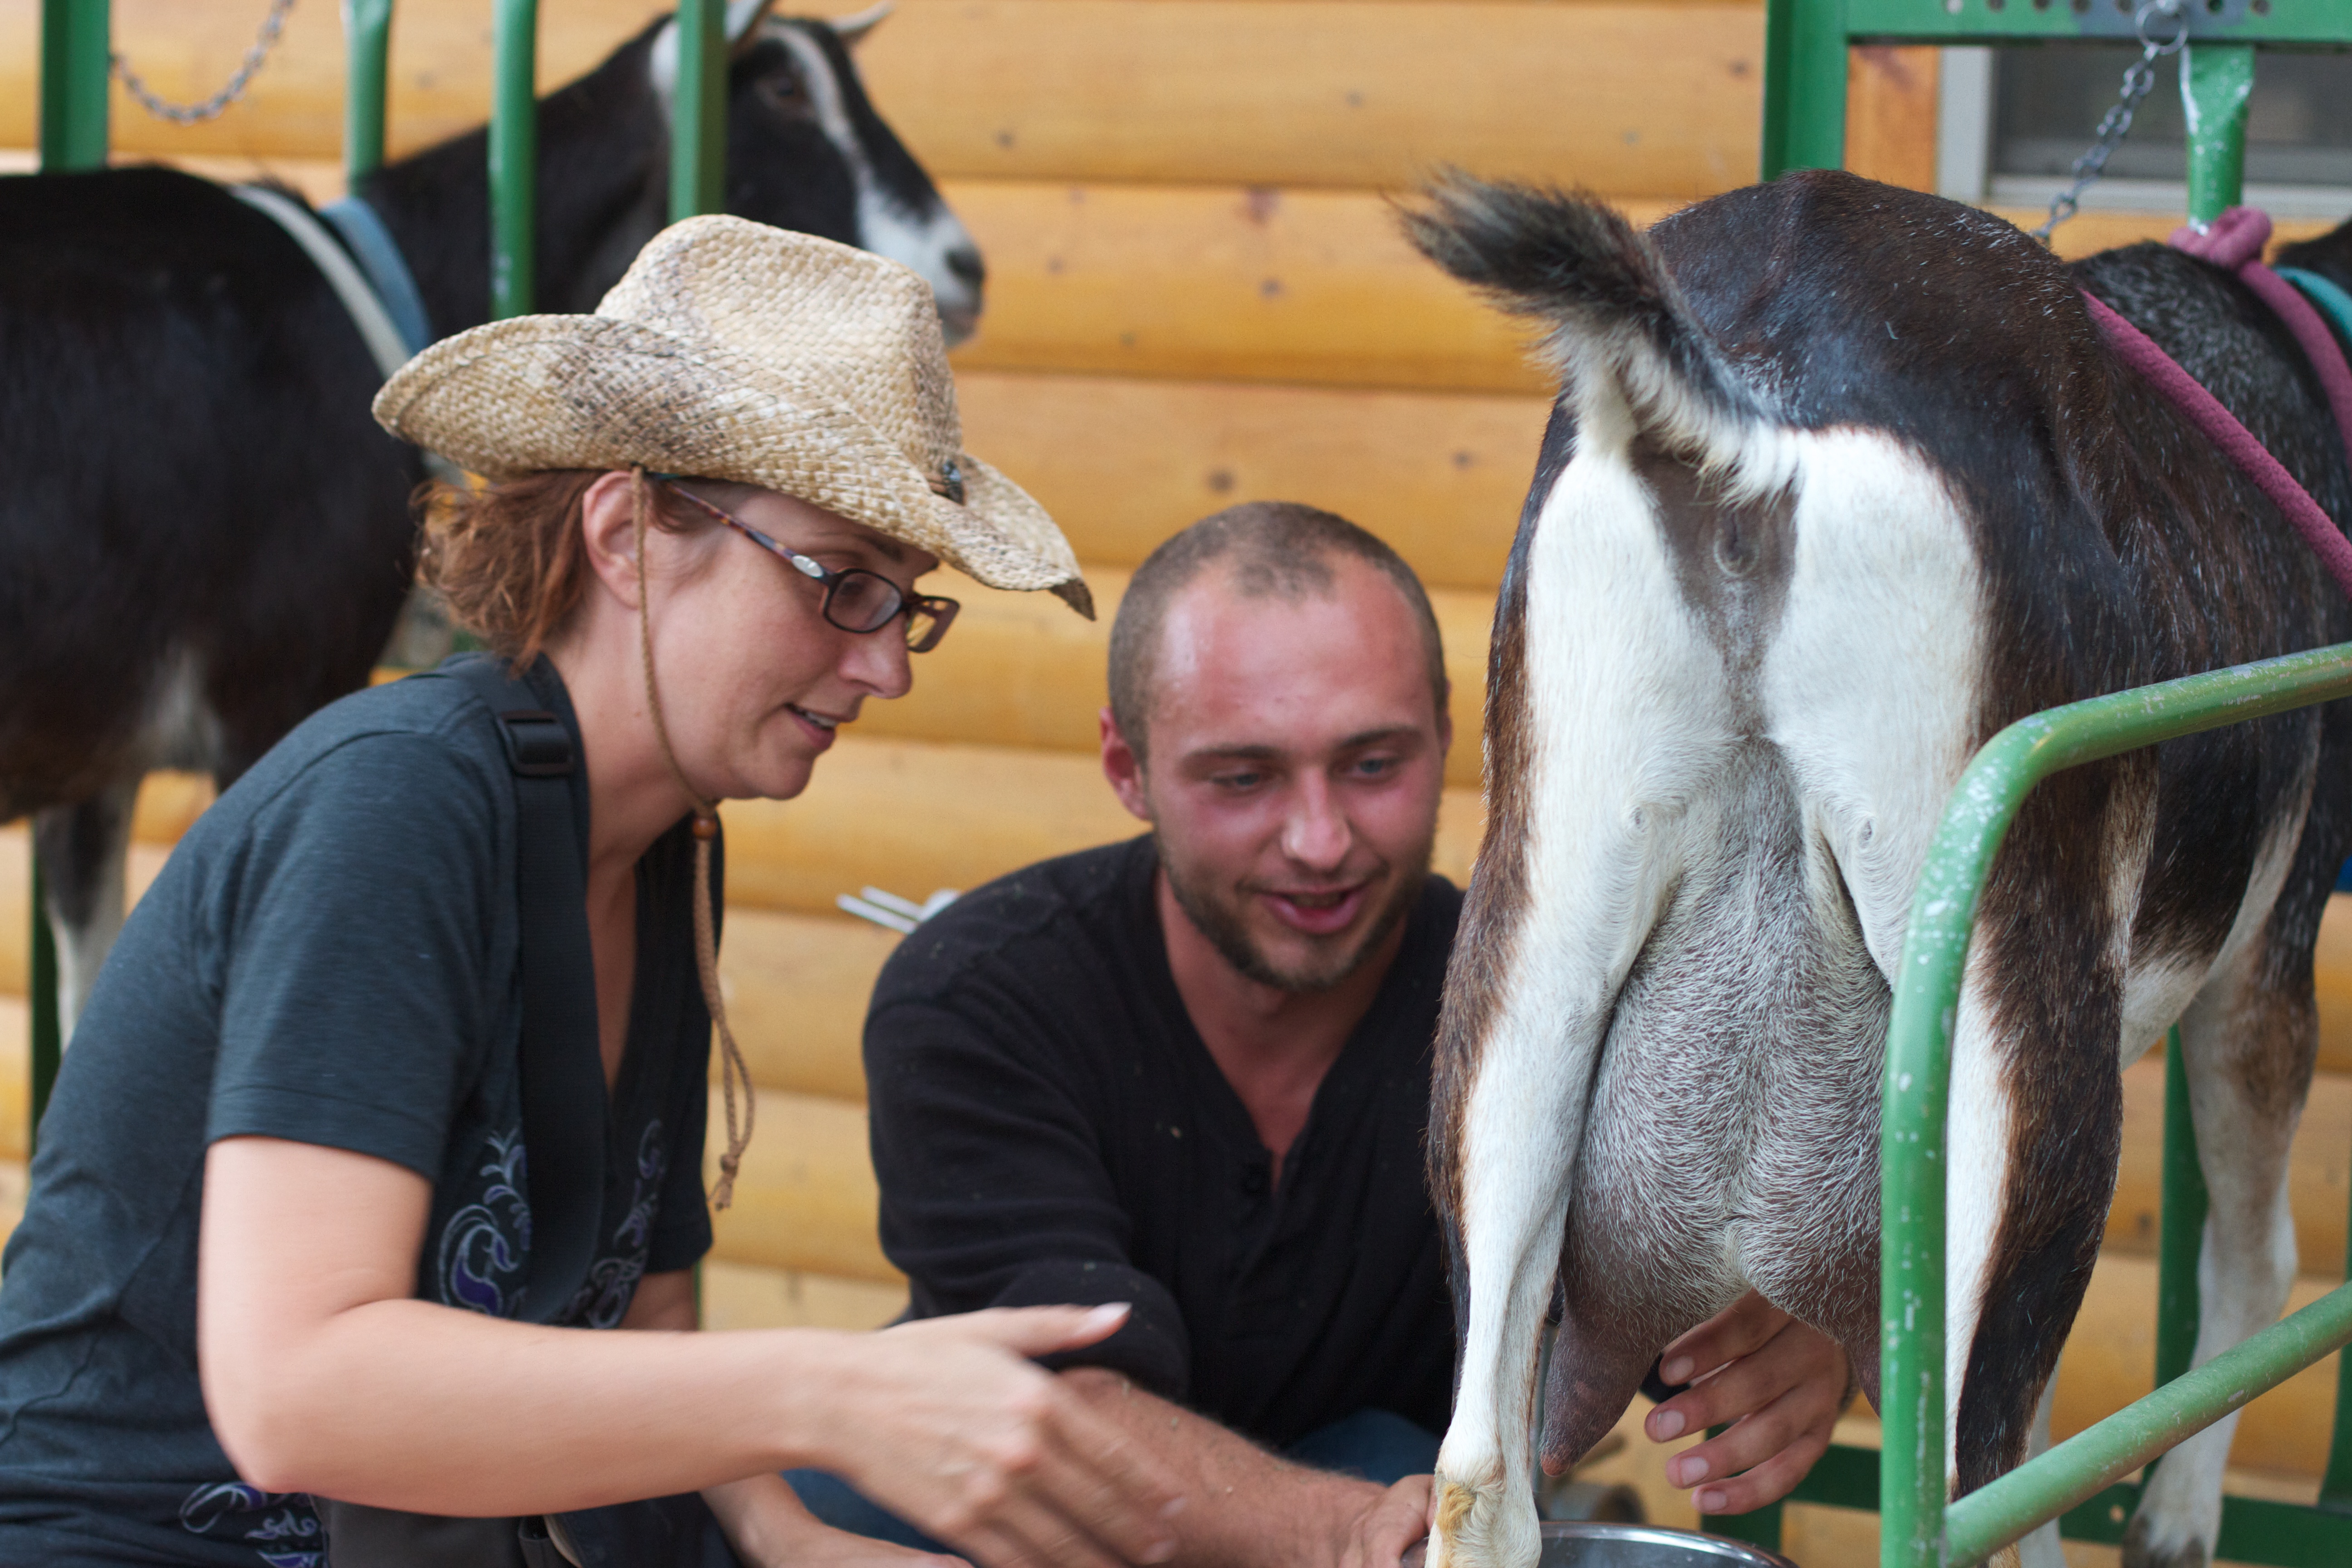
fair, dairy